Godfrey of Saint Victor

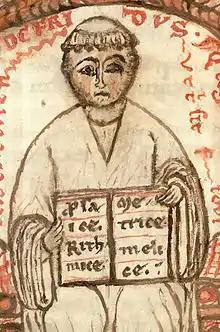
self-portrait (BM ms. 1002 fol. 144), c. 1180.

Godfrey of St. Victor ("Geoffroy, Godefridus, Galfredus" c. 1125 – c. 1195) was a French monk and theologian, and one of the last major figures of the Victorines. He was a supporter of the study of ancient philosophy and of the Victorine mysticism of Hugh of St. Victor and Richard of St. Victor.